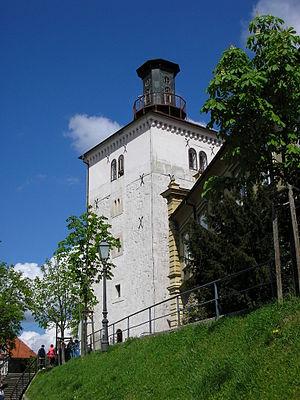
La Tour Lotrščak est une tour fortifiée située à Zagreb en Croatie, dans une partie ancienne